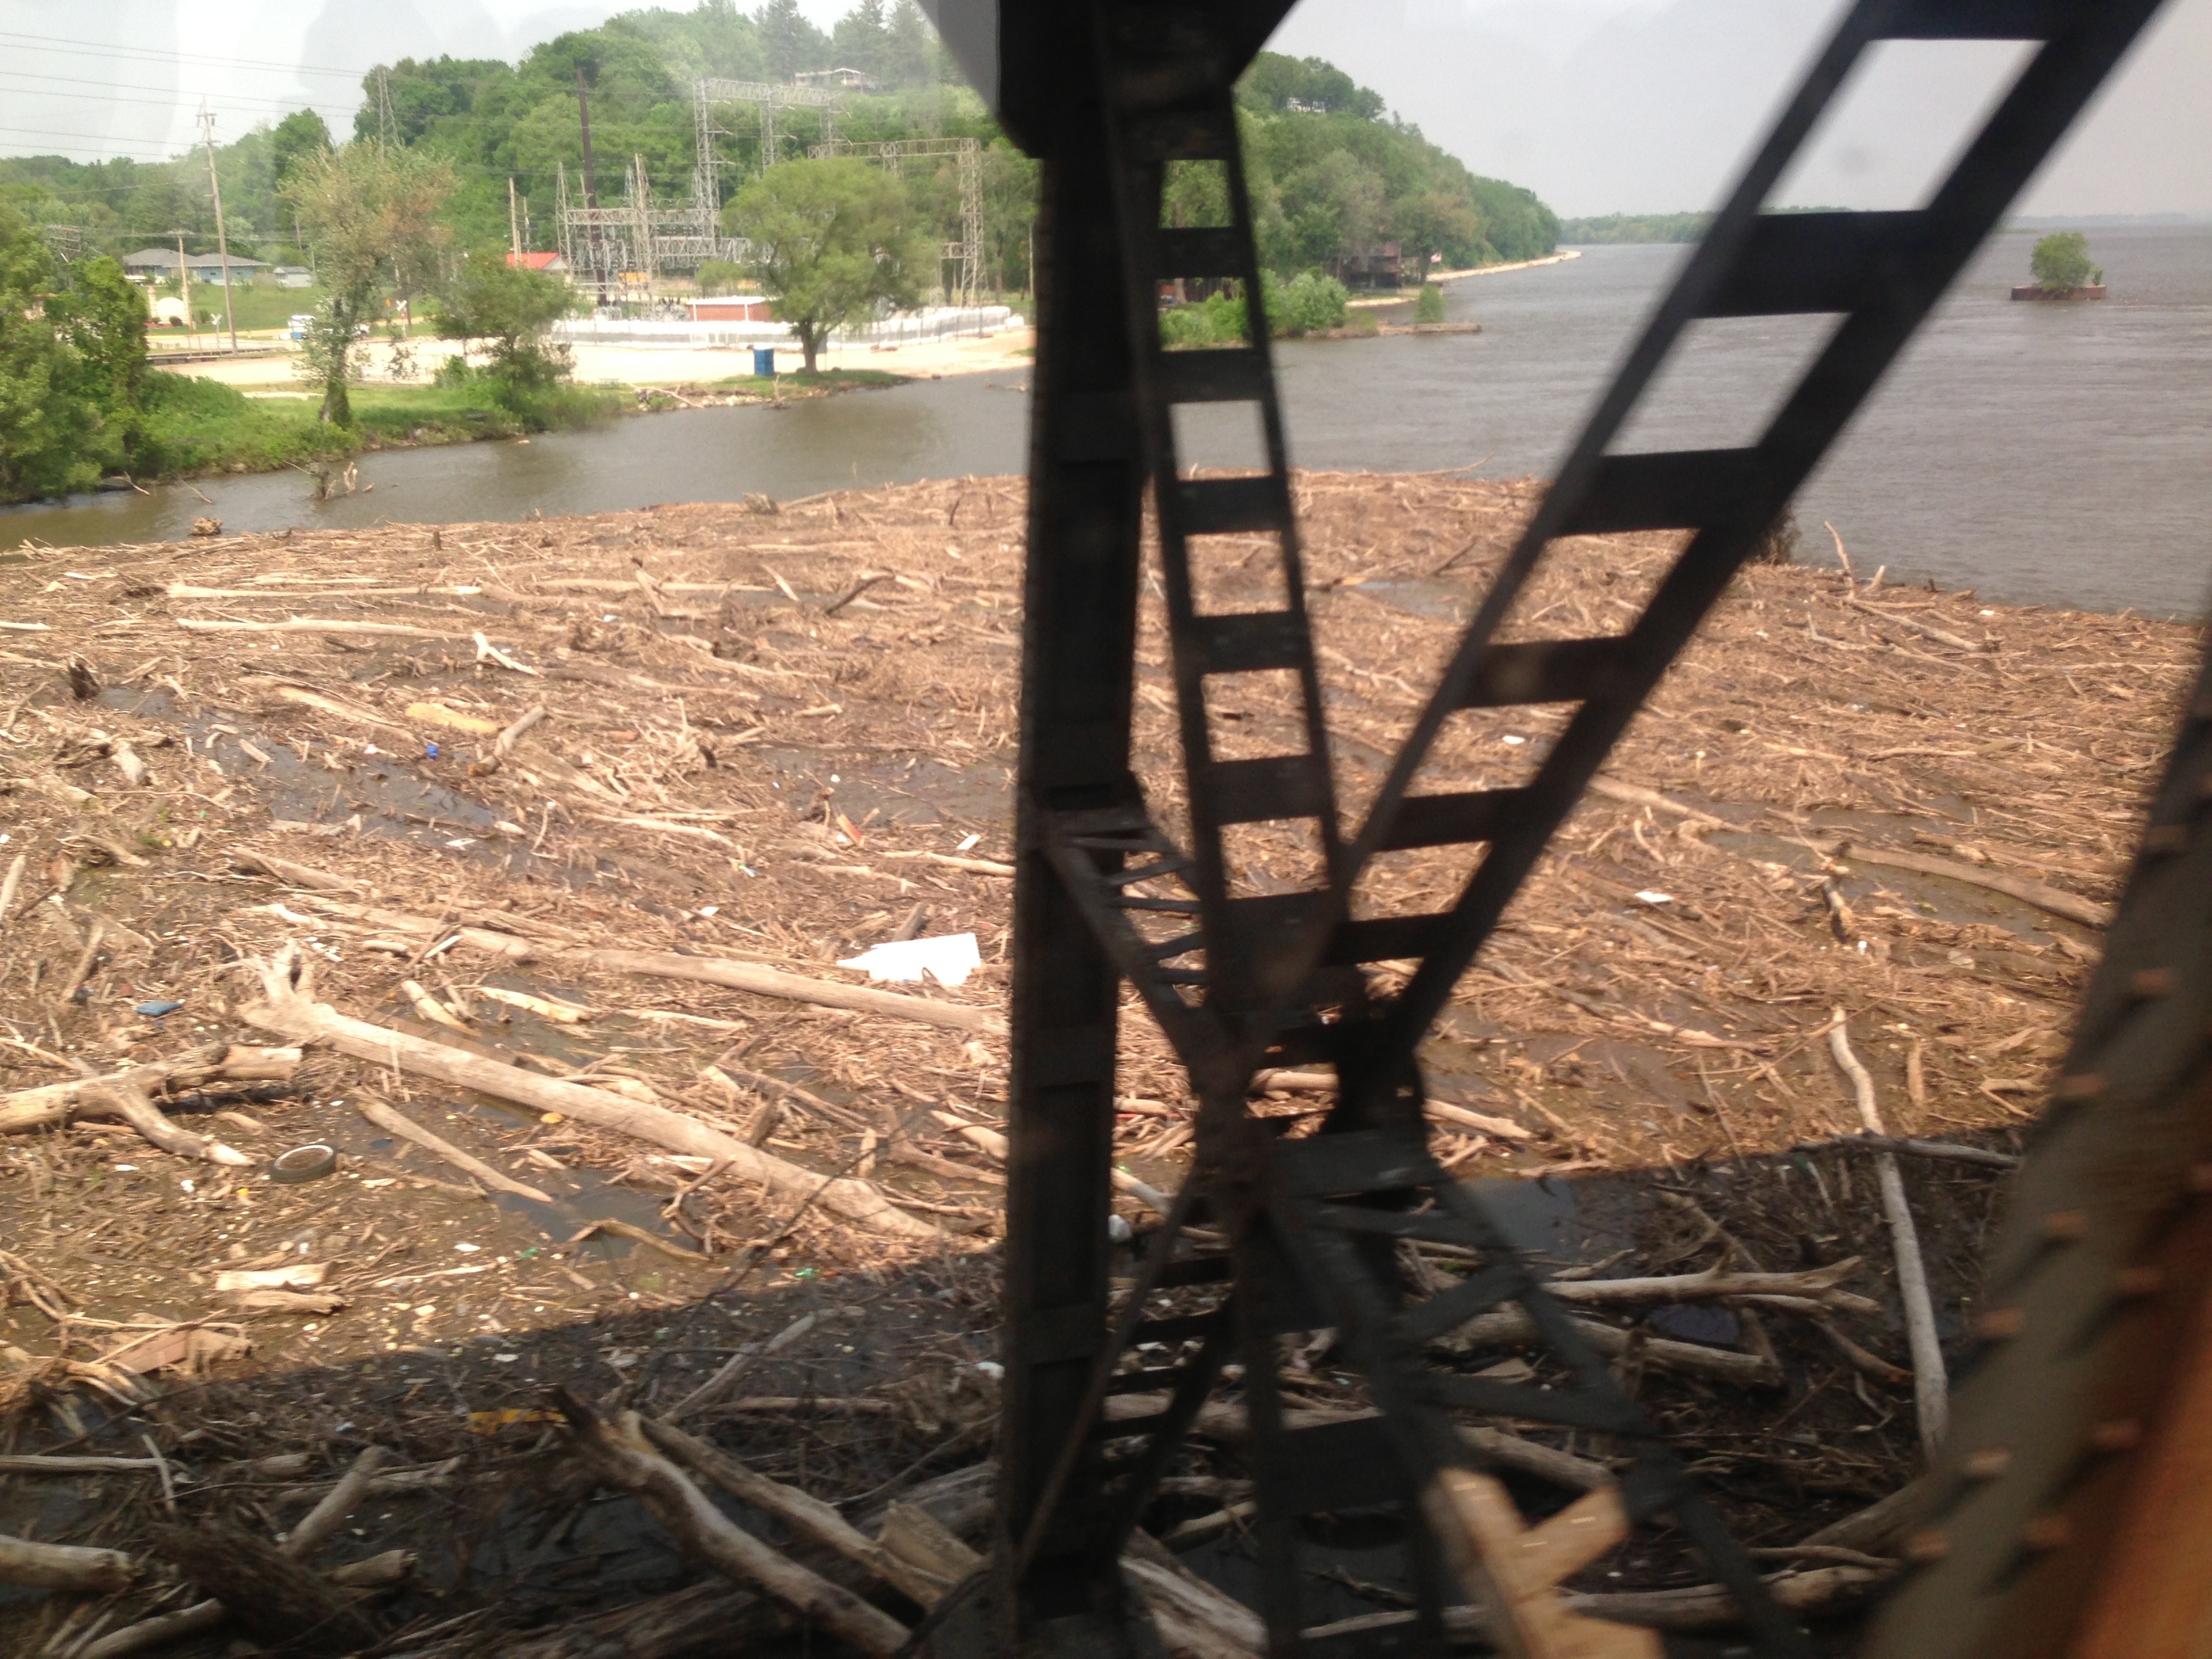
tree, wood, soil, raildog